Suzanne Bertillon

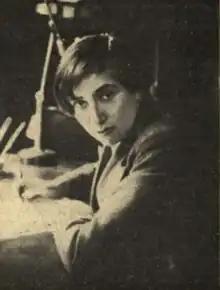
Suzanne Bertillon (" l'Union nationale des femmes", 1 June 1945)

Suzanne Bertillon (23 June 1891 – 8 October 1980) was a prominent French figure before and during World War II, whose various roles included decorator, journalist, lecturer, and resistance fighter. She was a laureate of the Resistance Medal, the Croix de Guerre 1939–1945, the Cross of the Legion of Honour, and the Medal of Freedom with bronze palm.